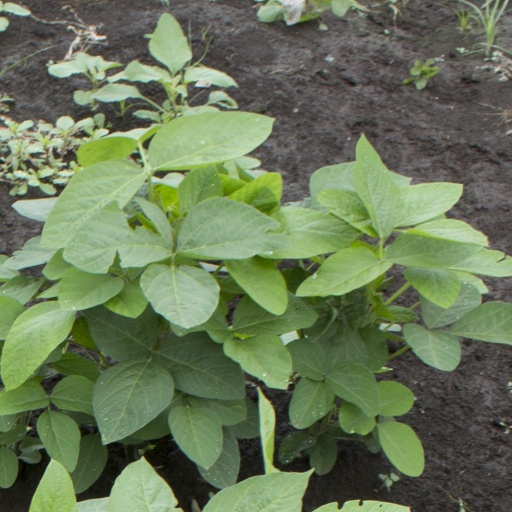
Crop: soybean